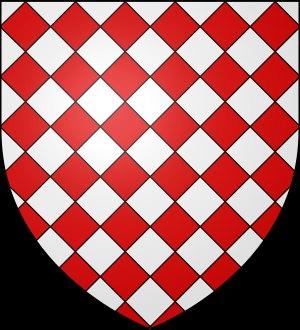
Genlis est une commune située dans le département de la Côte-d'Or en région Bourgogne-Franche-Comté. Ses habitants sont les Genlisiens et les Genlisiennes.